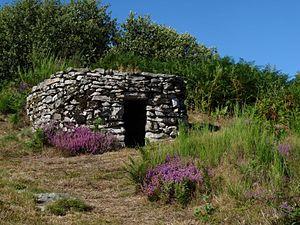
Loge de berger, près de Saint-Goussaud dans le département de la Creuse.
Une cabane en pierre sèche est un type d'édifice champêtre, bâti entièrement sans mortier, avec des pierres d'extraction locale et ayant servi d'abri temporaire ou saisonnier au cultivateur des XVIIIᵉ et XIXᵉ siècles, à ses outils, ses animaux, sa récolte, dans une parcelle éloignée de son habitation permanente.
Saint-Goussaud est une commune française située dans le département de la Creuse en région Nouvelle-Aquitaine.